Folkestone Invicta F.C.

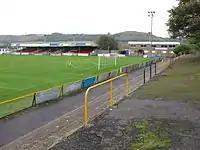
Cheriton Road Ground

When Folkestone folded in 1990, Folkestone Invicta were playing in nearby Hythe. However, they returned to the town in 1991, taking over Folkestone's old Cheriton Road in 1991.